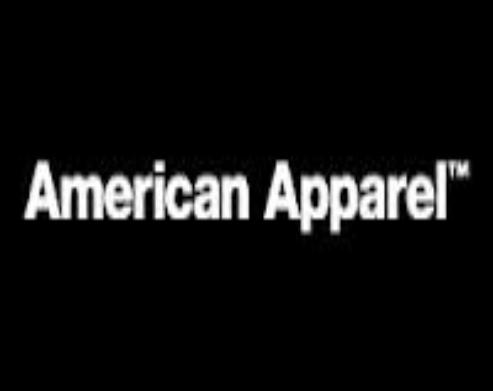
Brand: American Apparel
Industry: Clothes